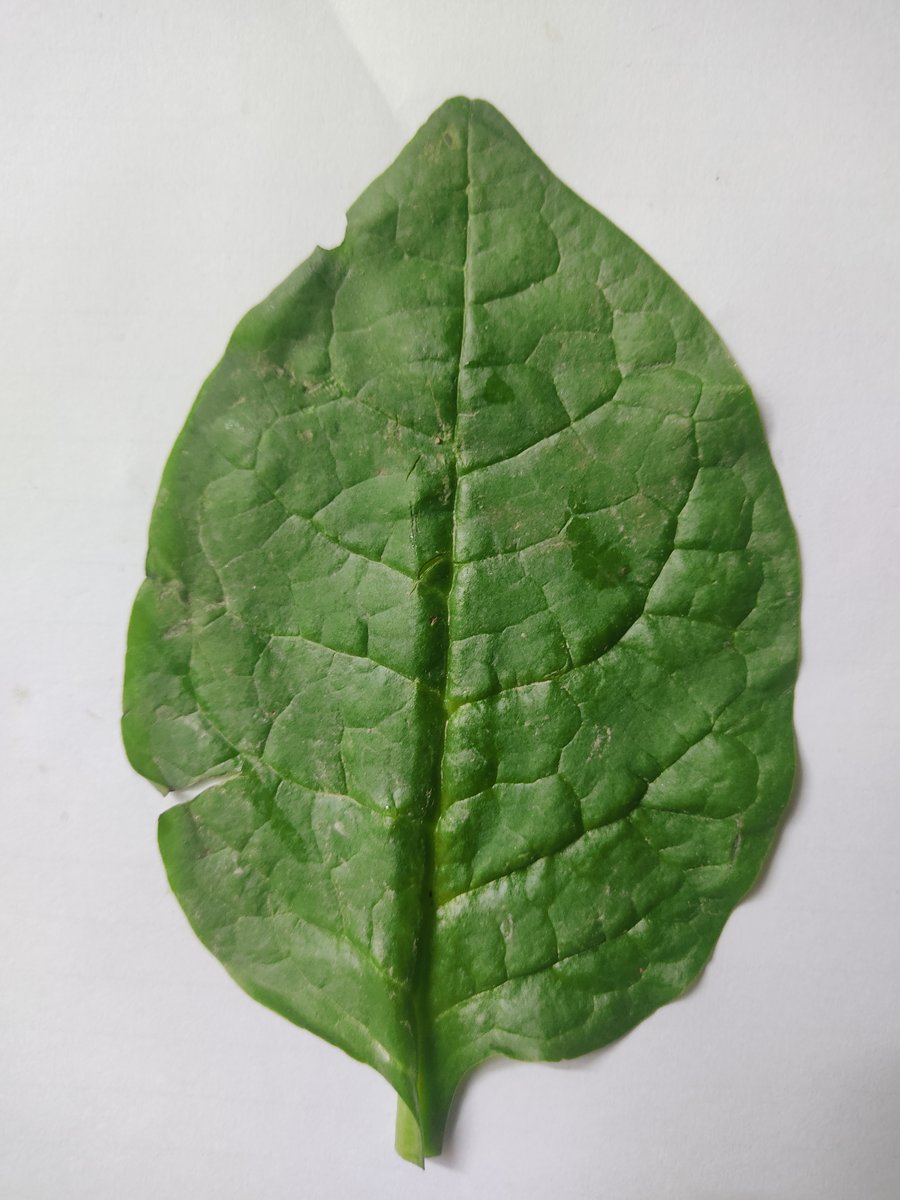
Label: Healthy-Leaf